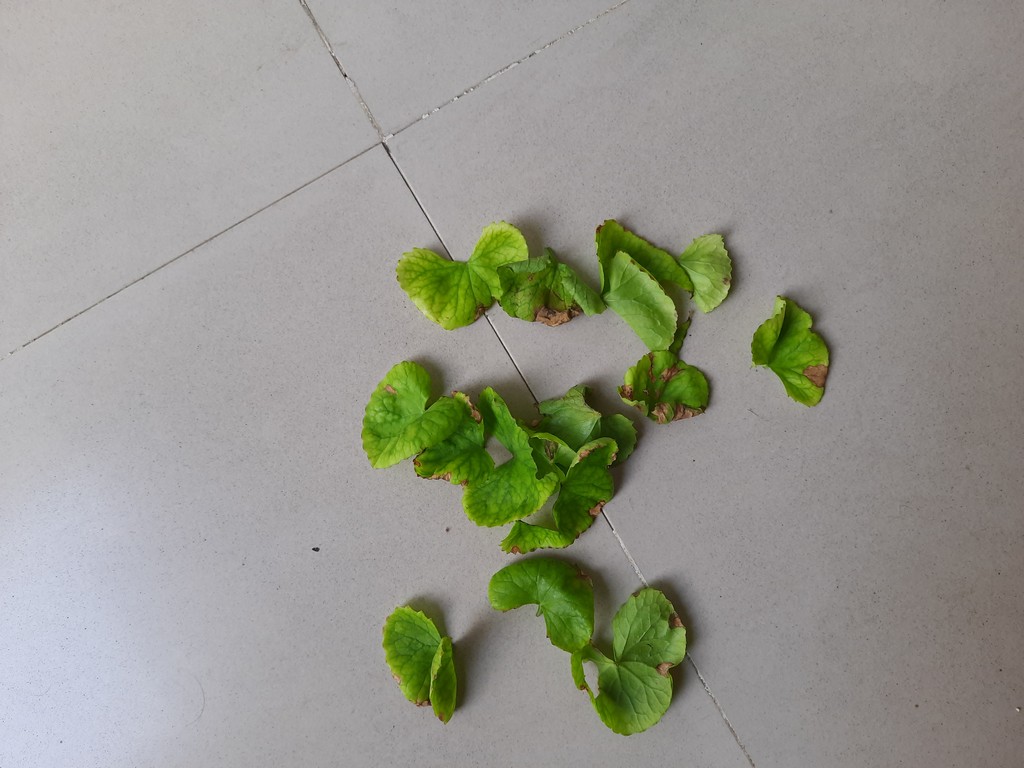
Label: Unhealthy